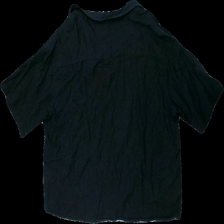
View: back
Type: T-shirt
Category: Ladies
Brand: Lager 157
Colors: Black
Material: 60% bomull 40% viskos
Pattern: Other
Cut: C-collar
Size: L
Season: All
Damage: urtvättad/blek
Damage location: top center
Damage 2: urtvättad/blek
Damage 2 location: middle center
Price range: <50
Recommended usage: Export
Description: t-shirt med svarta knappar
Comment: urtvättad